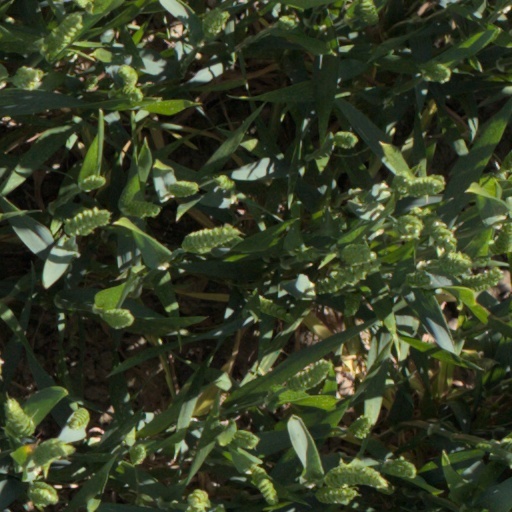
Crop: wheat